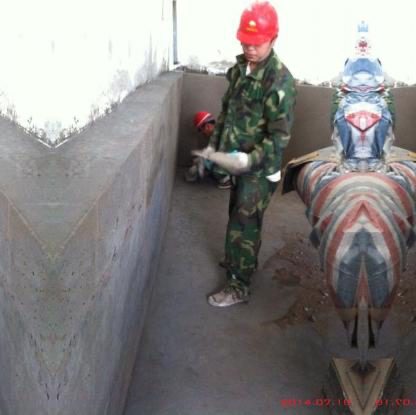
Objects in the image:
label: helmet
label: helmet